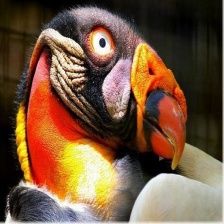
Species: KING VULTURE
Scientific name: SARCORAMPHUS PAPA
ImageNet parent category: vulture